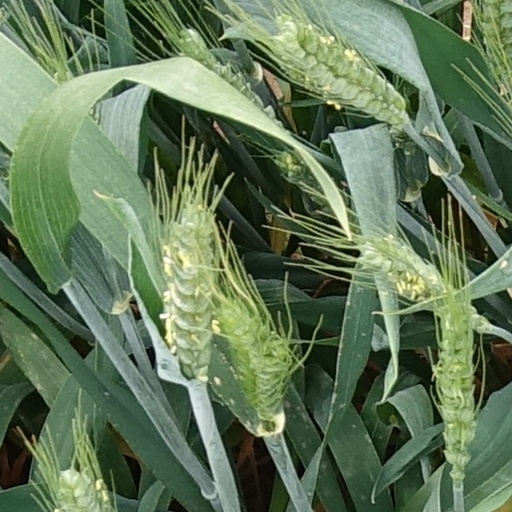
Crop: wheat